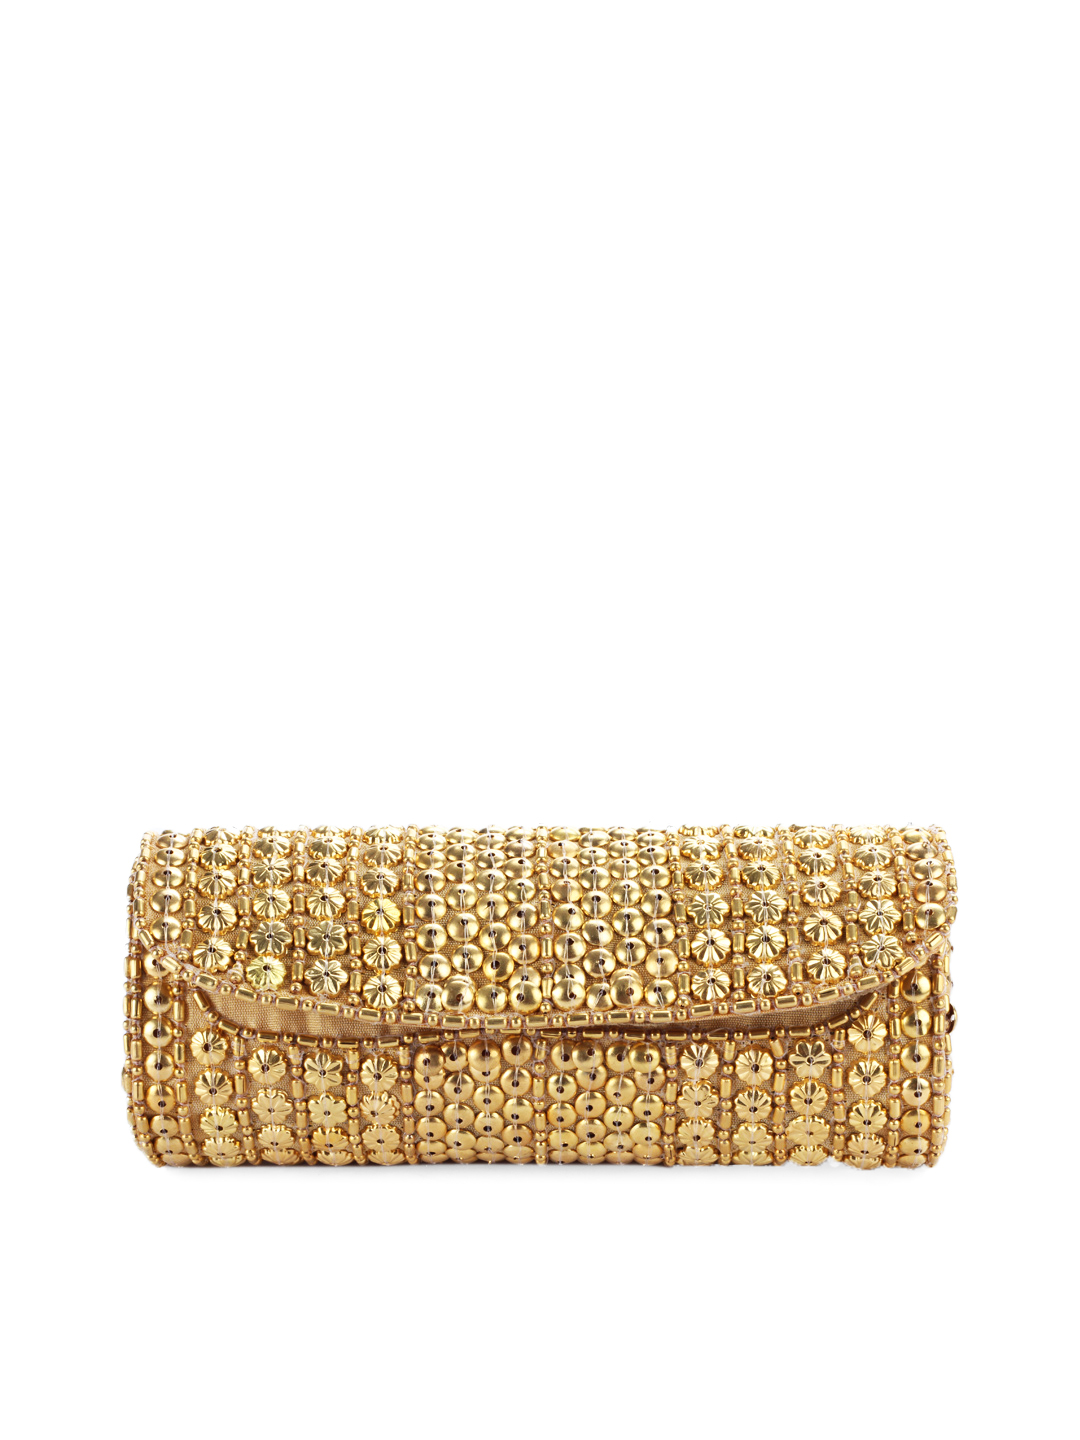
Spice Art Women Dholak Shaped Gold Clutch
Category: Accessories / Bags / Clutches
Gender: Women
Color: Gold
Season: Winter 2015
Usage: Casual